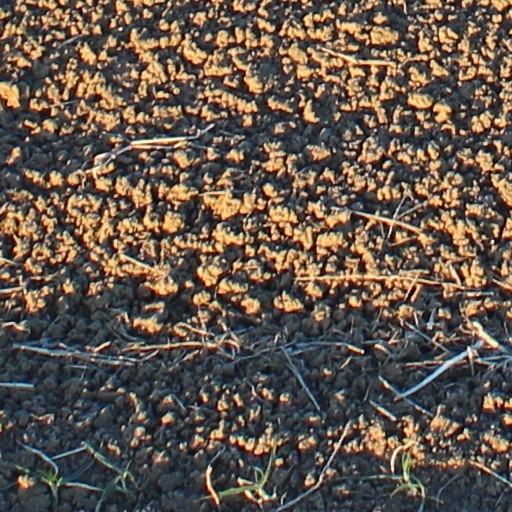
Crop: wheat